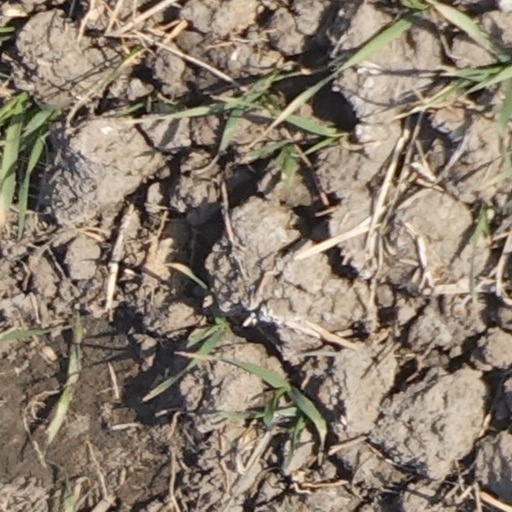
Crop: wheat